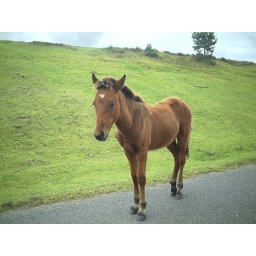
A young New Forest pony standing in the road